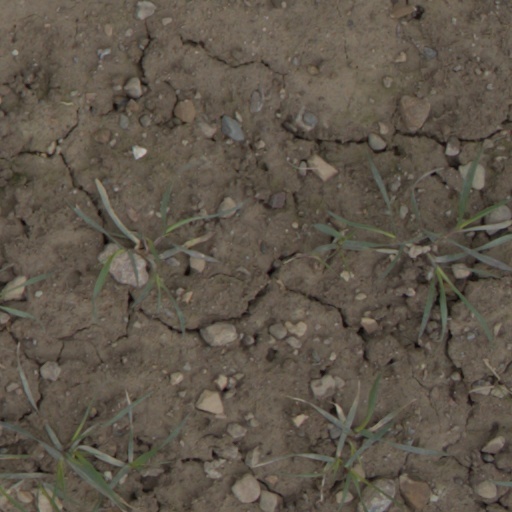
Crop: wheat